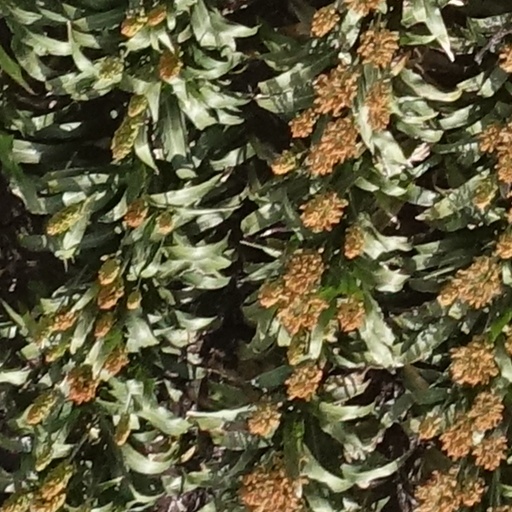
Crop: sorghum